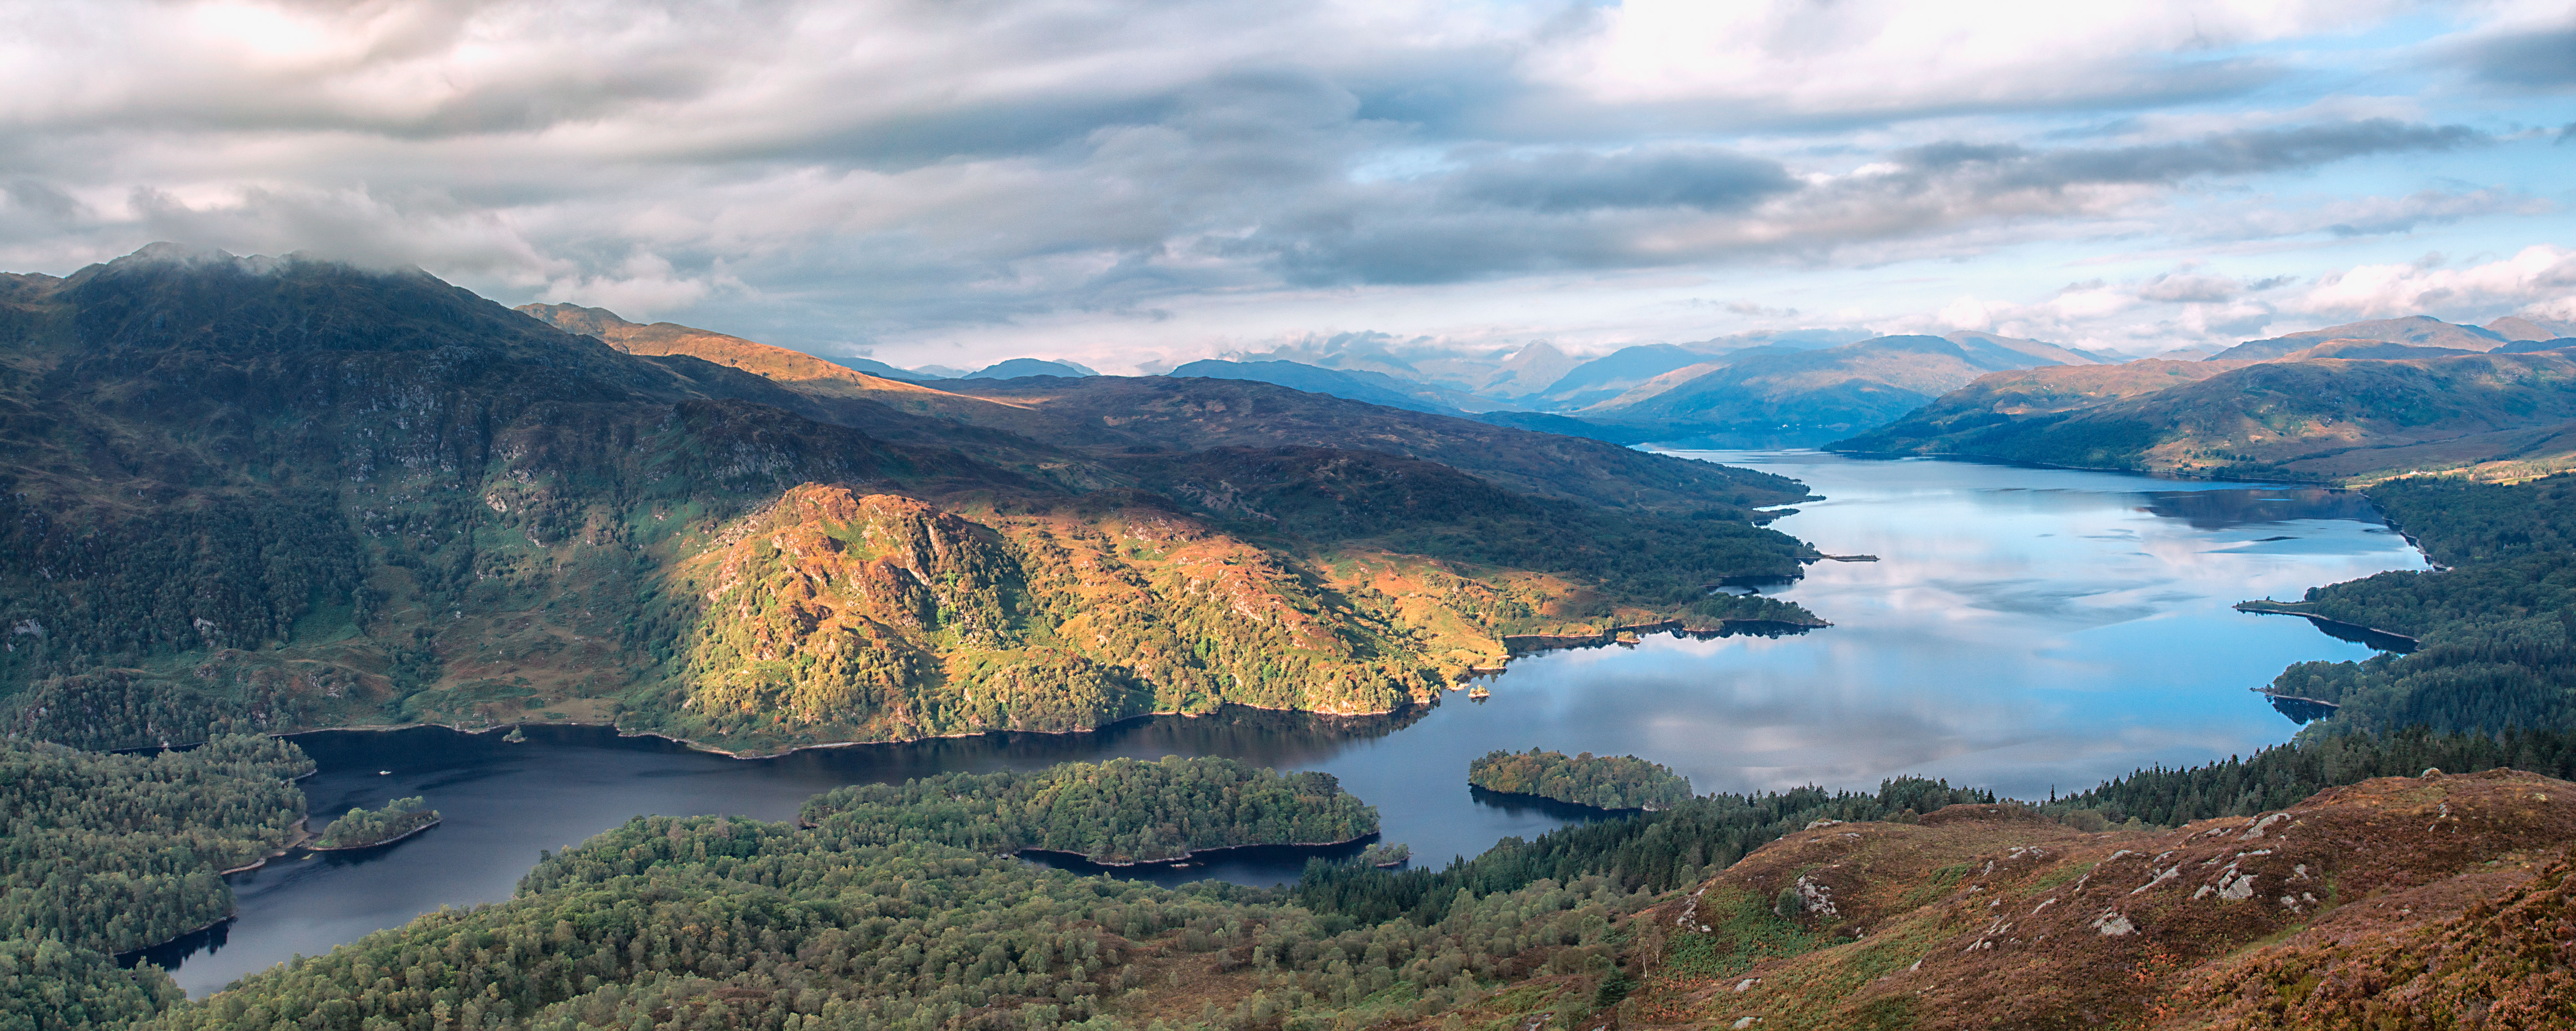
landscape, nature, wilderness, mountain, cloud, hill, lake, mountain range, panorama, reflection, fjord, reservoir, highland, national park, ridge, cool image, plateau, scotland, fell, venue, i, loch, crater lake, trossachs, lochkatrine, benvenue, katrine, landform, tarn, geographical feature, atmospheric phenomenon, mountainous landforms